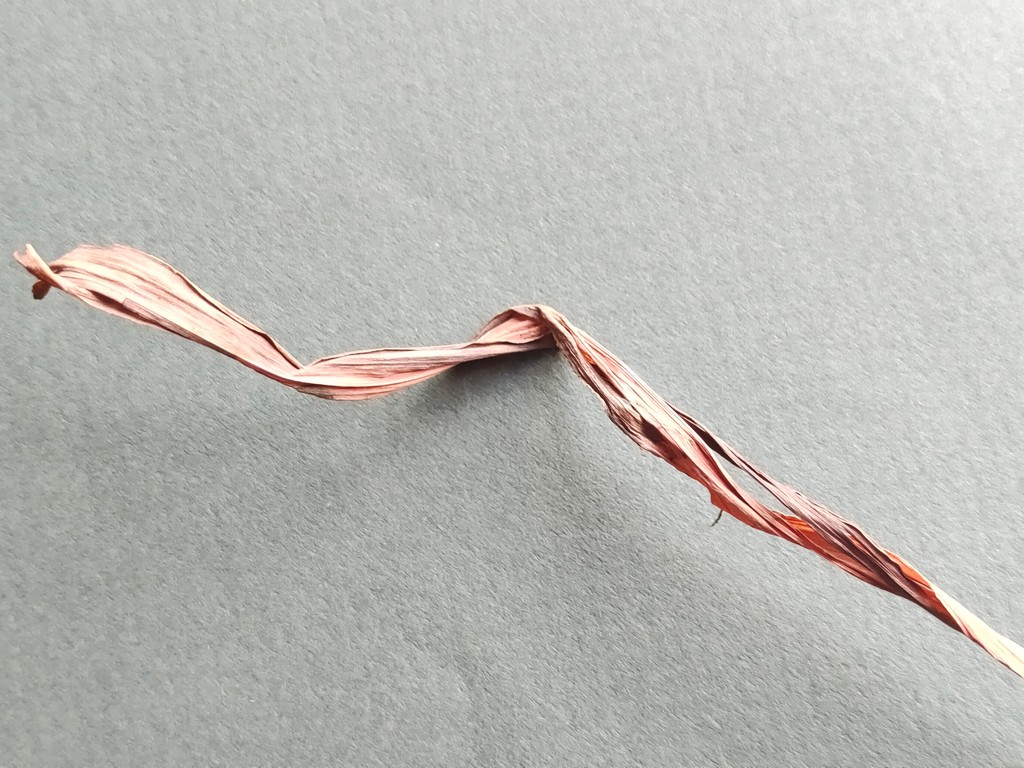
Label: Dried